Christmas in the Philippines

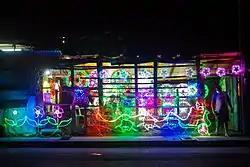
Parols and Christmas lights on display at night. The parol is regarded as one of the most iconic and important symbols of the Filipino Christmas season.

In the Philippines, Christmas is a major annual celebration, as in most countries of the Christian world. It is celebrated as a public holiday in the country on December 25, concurrent with other countries.